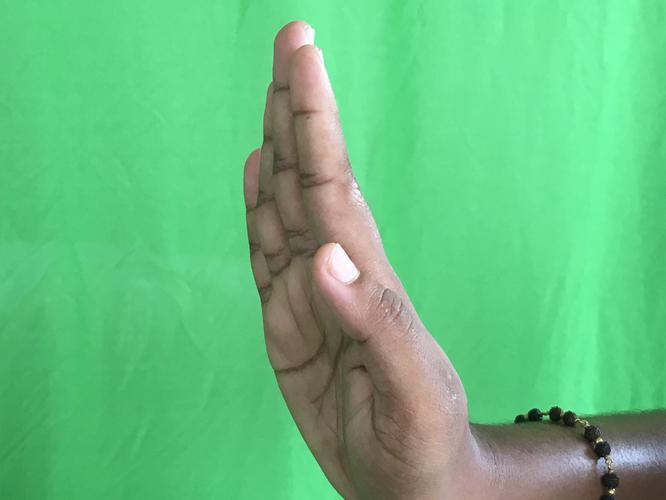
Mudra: Pathaka
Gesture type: single_hand